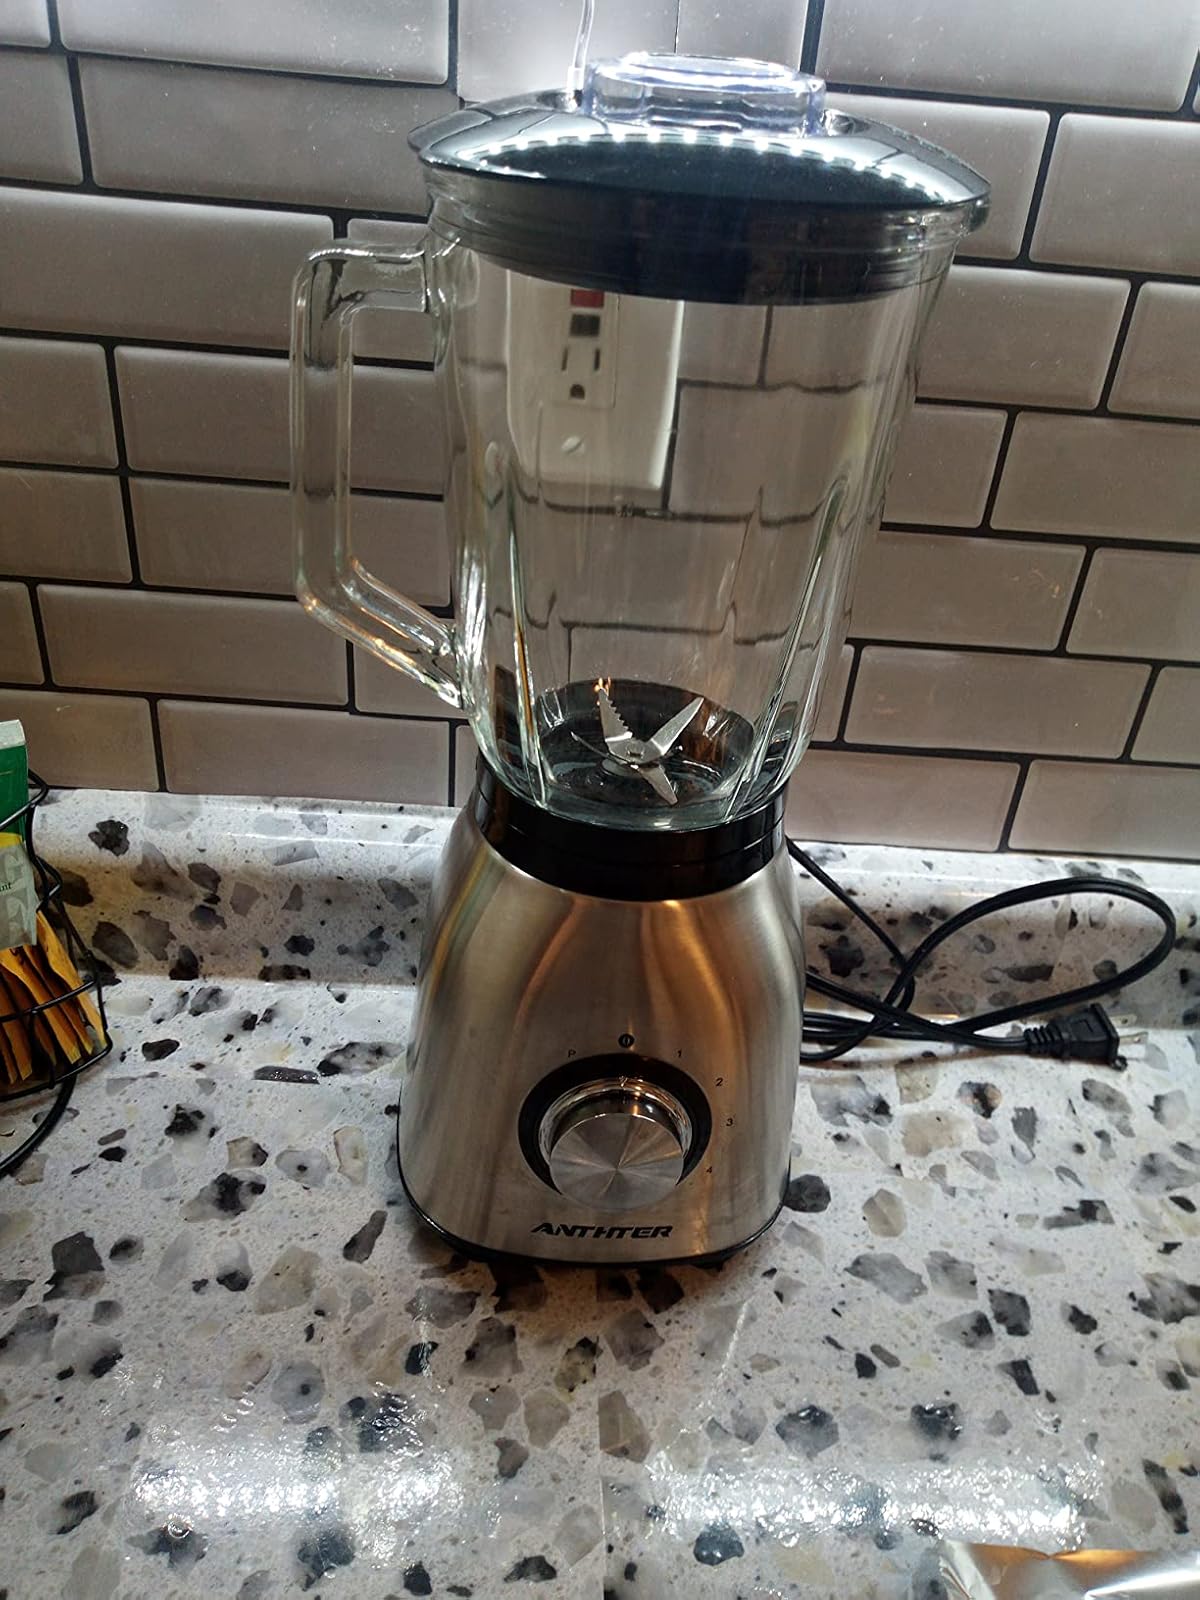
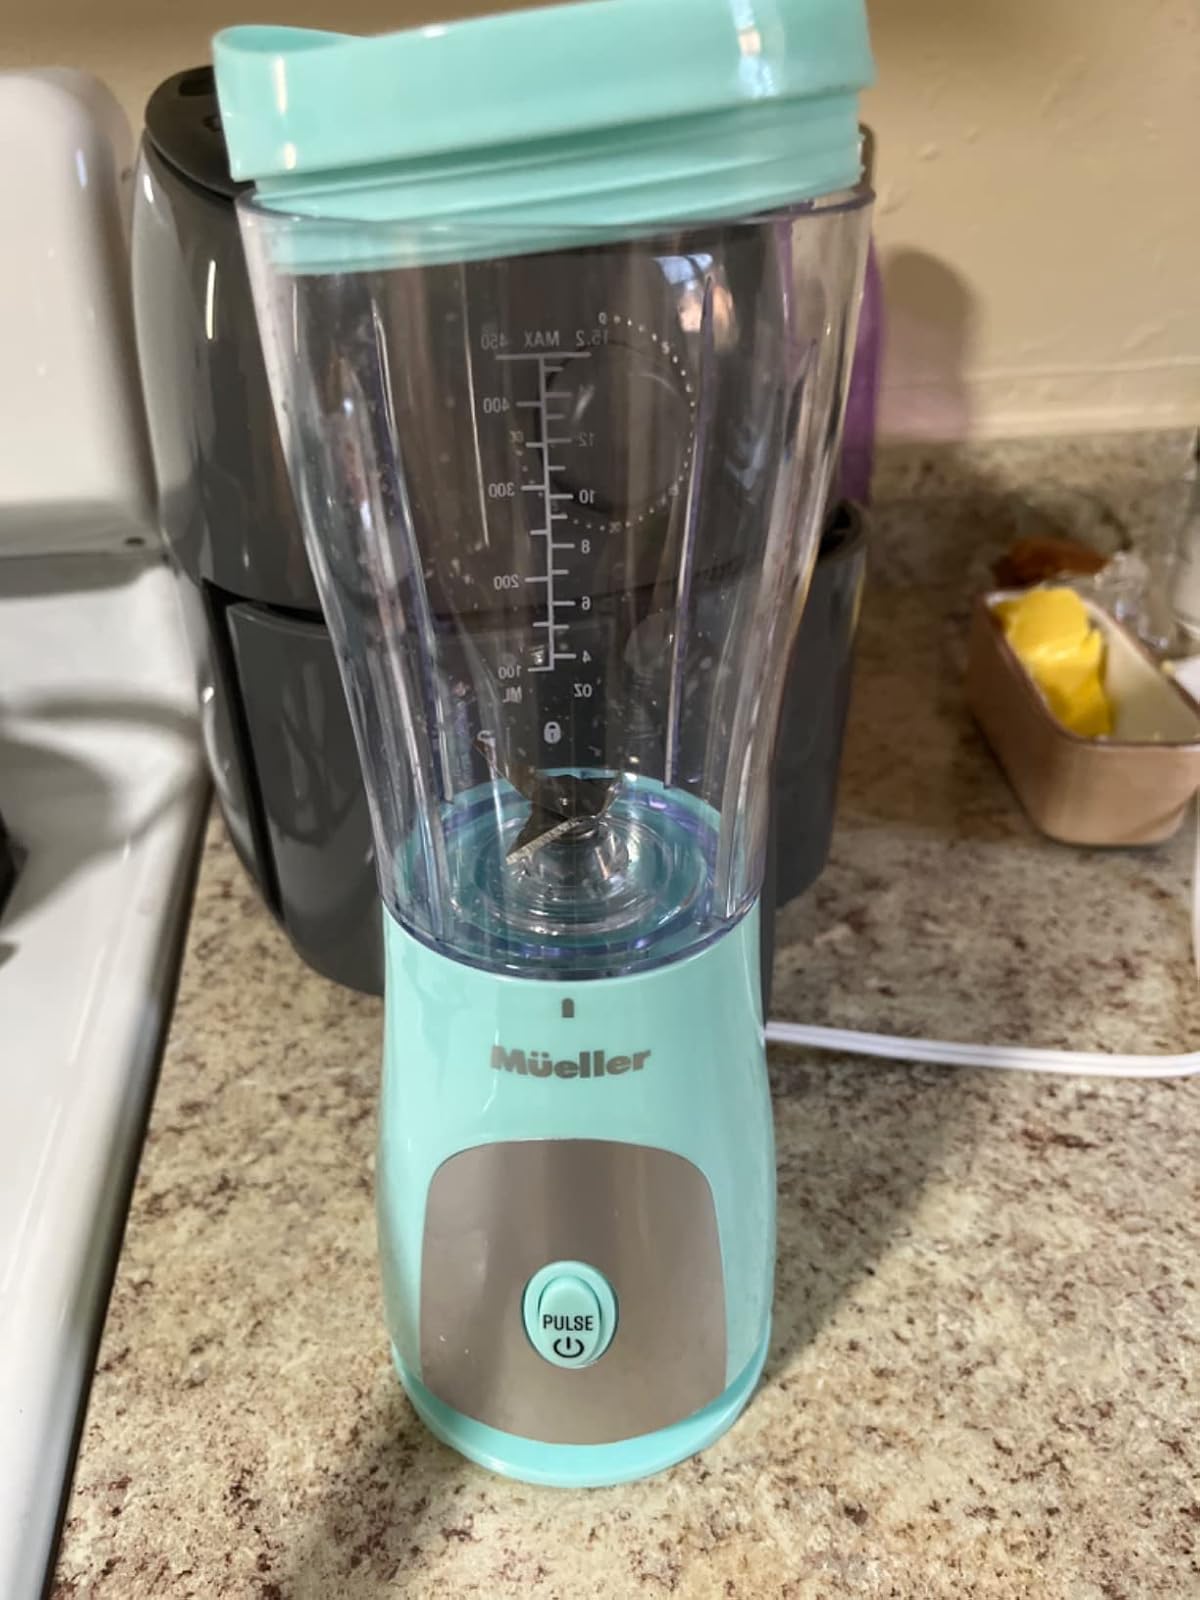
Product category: items_blender
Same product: no